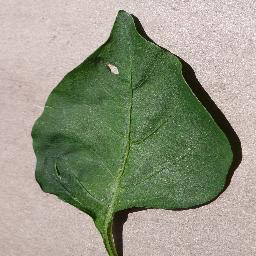
Label: Pepper,_bell___healthy